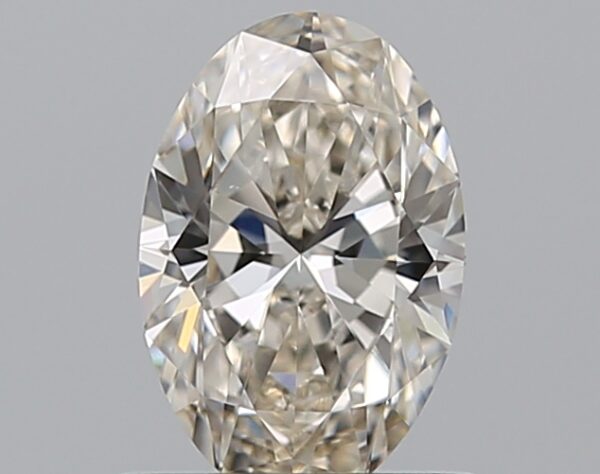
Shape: oval
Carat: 0.71
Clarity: VVS1
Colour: J
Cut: EX
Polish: EX
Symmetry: VG
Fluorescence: M
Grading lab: GIA
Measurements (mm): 7.33 x 4.88 x 3.06